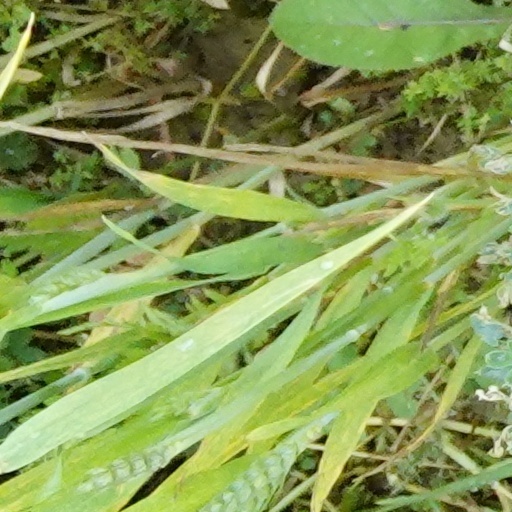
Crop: wheat